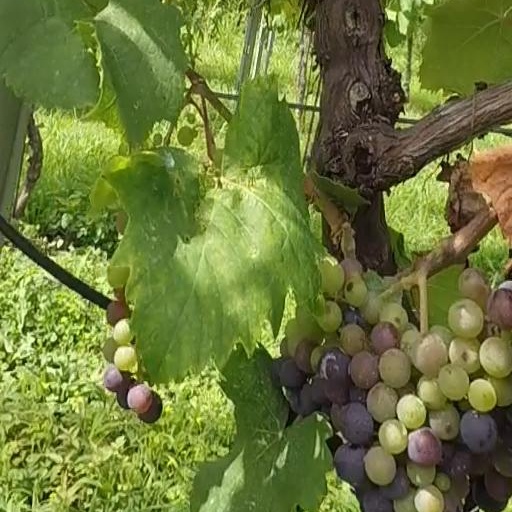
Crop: grape